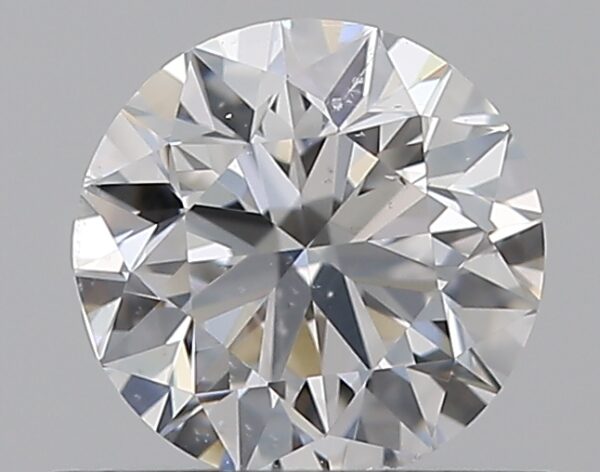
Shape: round
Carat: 0.5
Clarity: SI1
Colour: D
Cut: VG
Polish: EX
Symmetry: VG
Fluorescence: N
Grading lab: GIA
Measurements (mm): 4.93 x 4.99 x 3.17